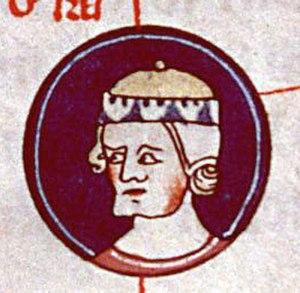
Le duc Hugues le Grand représenté en médaillon dans un arbre généalogique (détail d'une enluminure du XIVe siècle).
Hugues le Grand, comte de Paris, marquis de Neustrie de 923 à 956, puis duc des Francs à partir de 936, comte d'Auxerre de 954 à sa mort, est le fils du roi Robert Iᵉʳ et le père d'Hugues Capet.